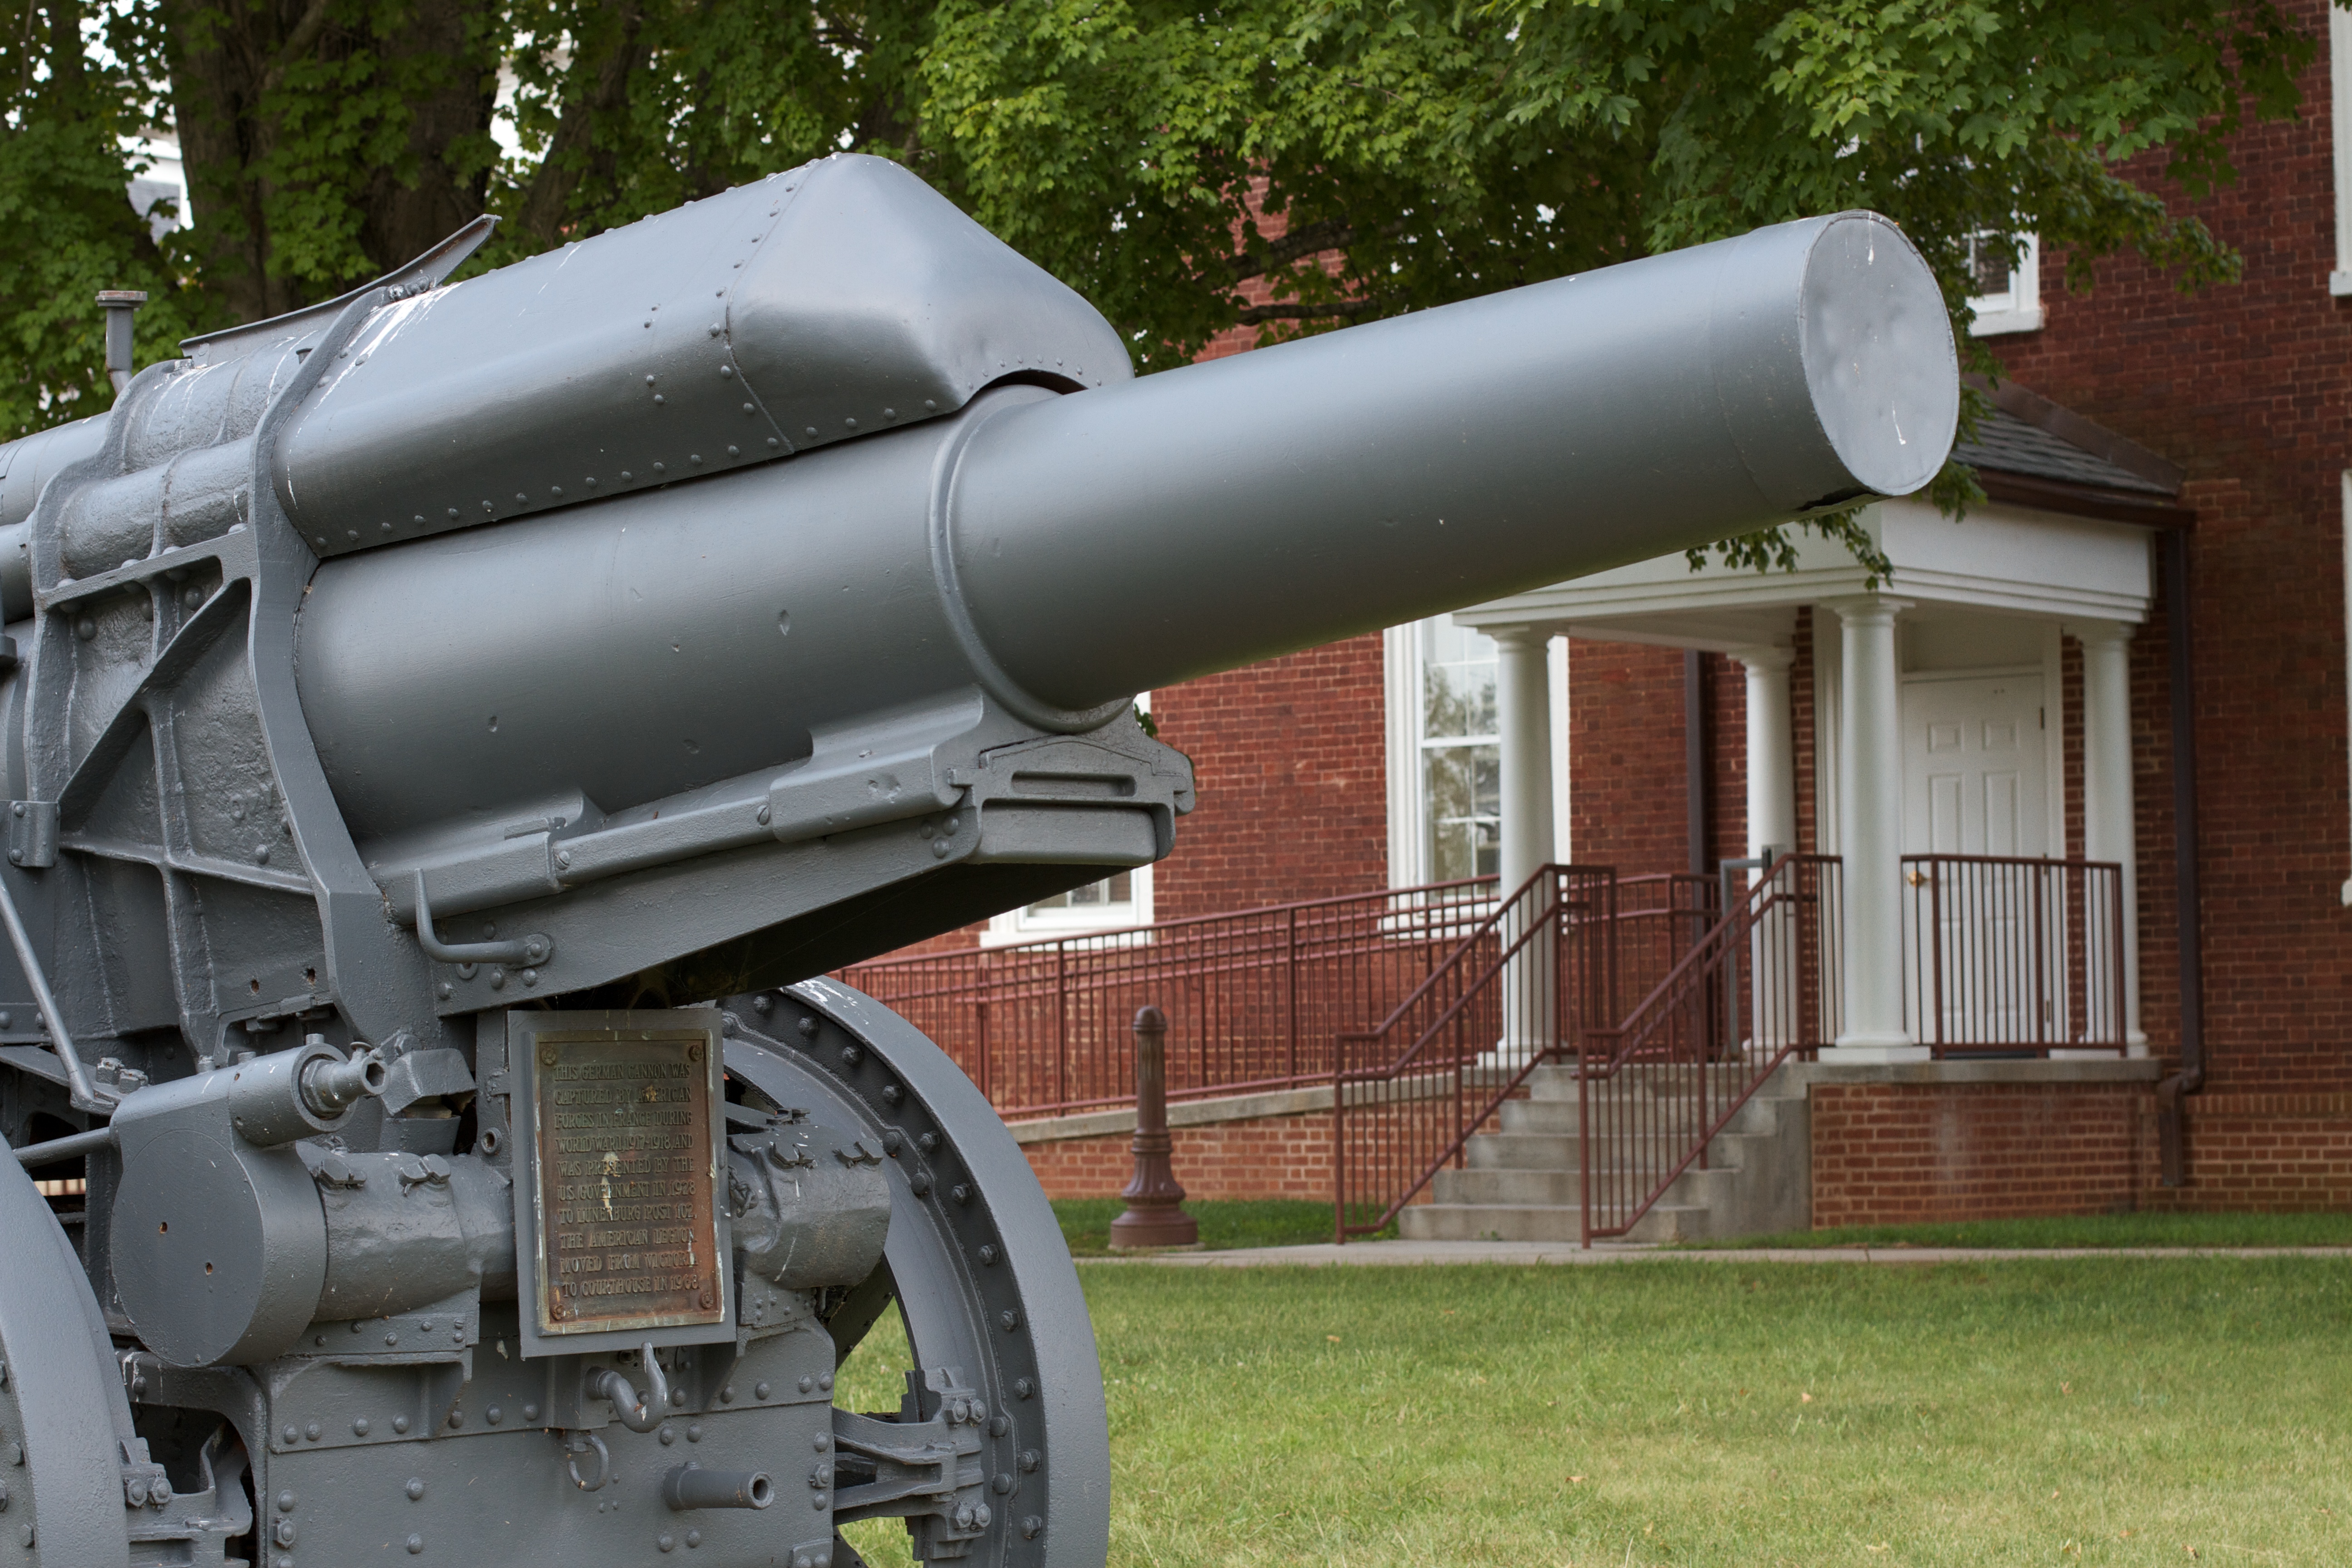
military, vehicle, machine, weapon, gun, cannon, firearm, missile